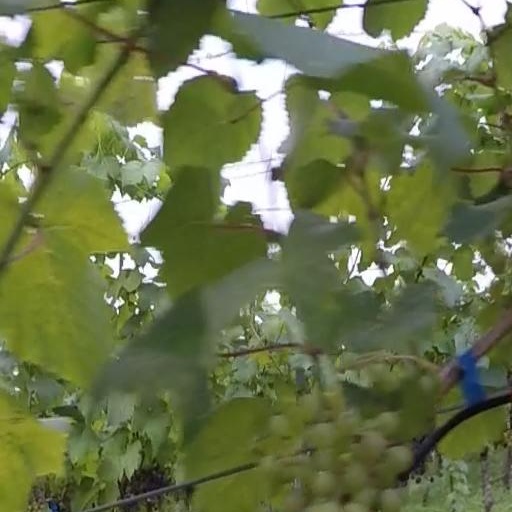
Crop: grape